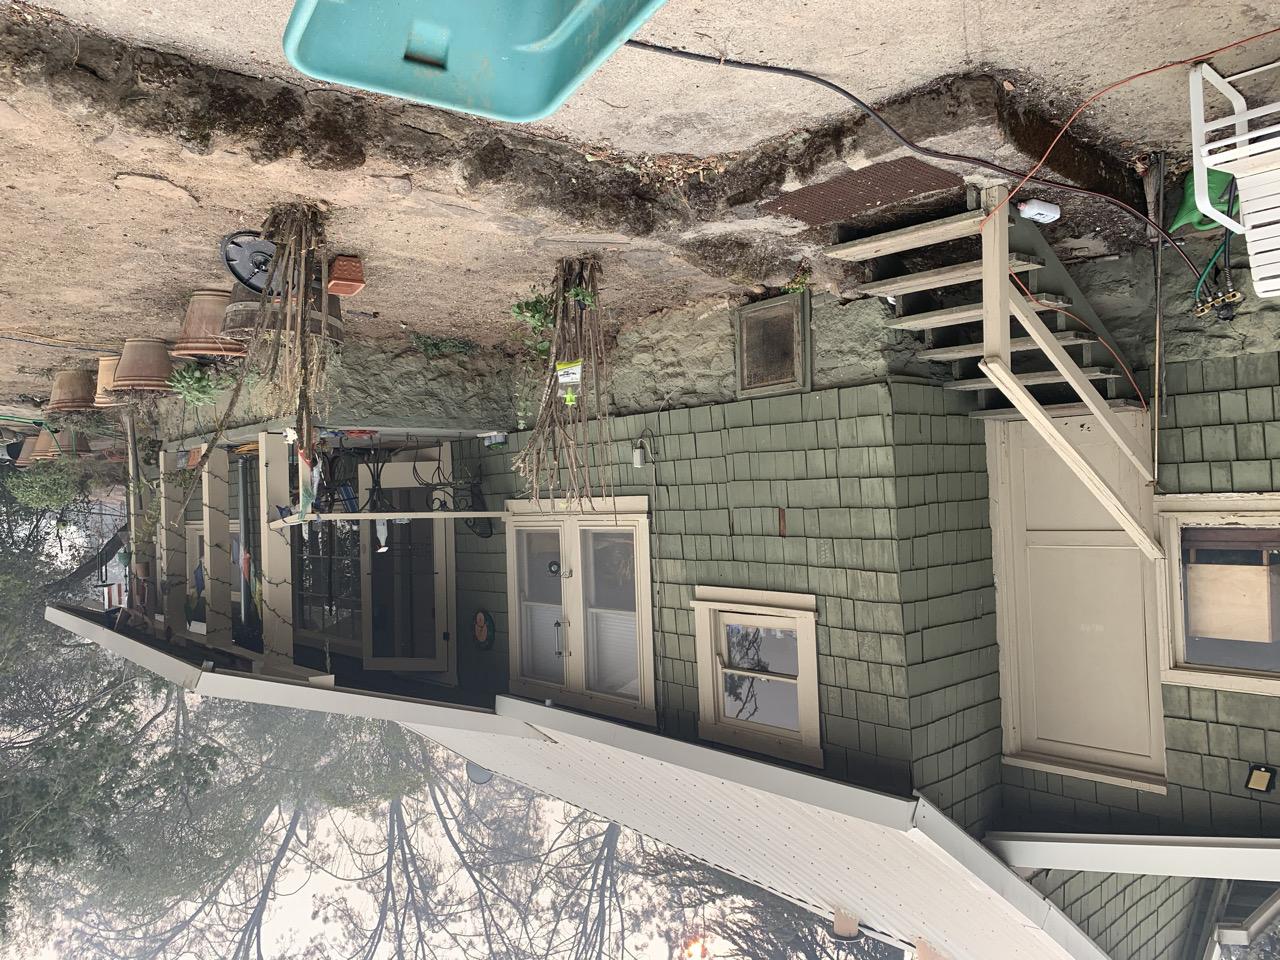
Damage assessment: no_damage